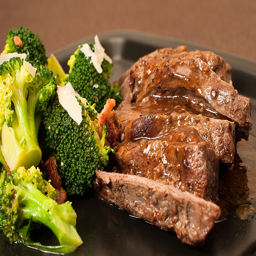
there is a close up picture of meat and broccoli
a plate with some meat and vegetables on it
A plate toped with sliced beef and broccoli.
A cut-up steak and broccoli are pictured here.
Spare ribs,  broccoli and carrots on an oven tray.